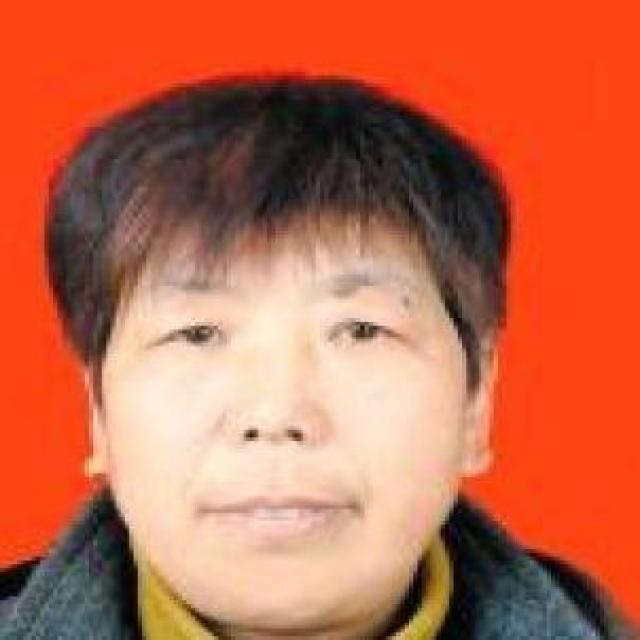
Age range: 45-64